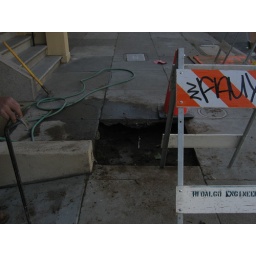
Shifting sand beneath the sidewalk